VirtuaVerse

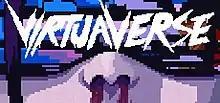

VirtuaVerse is a point-and-click adventure game developed by Theta Division Games and published by Blood Music for Windows and Mac. The game is set in the future and features science fiction and cyberpunk elements. It was released on May 12, 2020 on the online platforms Steam and GOG. On October 18, 2021 it was released for PlayStation 4, Xbox One, and Nintendo Switch.